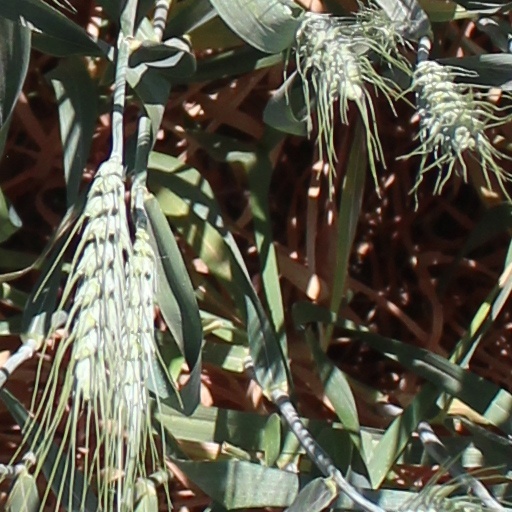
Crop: wheat